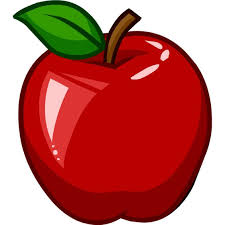
Label: Apple